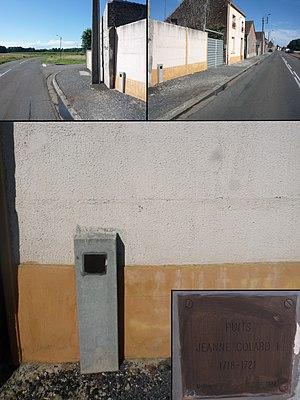
Puits Jeanne Colard n° 1 de la Compagnie des mines d'Anzin à Fresnes-sur-Escaut, Nord, Nord-Pas-de-Calais, France.
La Compagnie des mines d'Anzin est une ancienne compagnie minière. Elle se distingue par son rôle dans l'histoire économique pour avoir lancé l'exploitation du charbon dans le nord de la France et avoir ainsi été l'une des premières grandes sociétés industrielles françaises. Elle a été créée à Anzin le 19 novembre 1757 par le vicomte Jacques Désandrouin. Les signatures officialisant sa création ont été faites dans le château de l'Hermitage à Condé-sur-l'Escaut, propriété d'Emmanuel de Croÿ-Solre à l'époque. Elle a exploité ses mines pendant près de deux siècles, jusqu'à la nationalisation des mines.